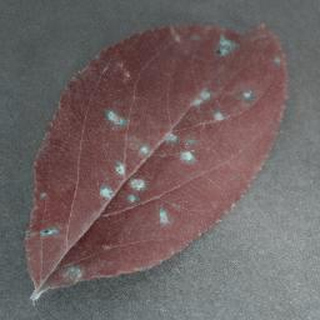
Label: apple_cedar_apple_rust